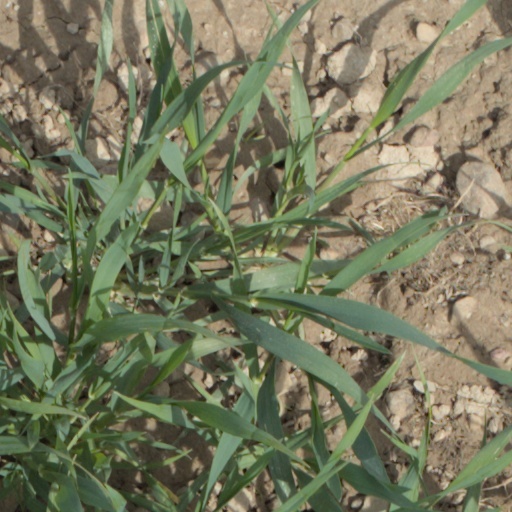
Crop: wheat